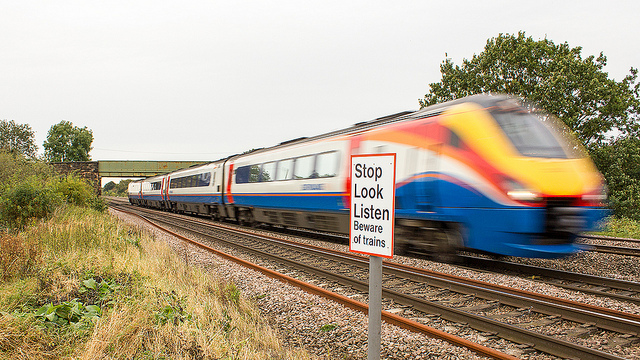
A sign with a speeding train passing behind it

A large very colorful train on the tracks near a sign.

a commuter train rides by some dead grass

a train on a train track with trees near by

A train traveling down train tracks next to a large tree.